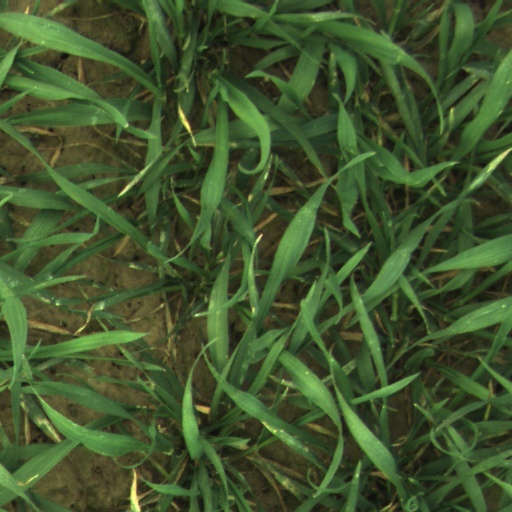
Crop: wheat